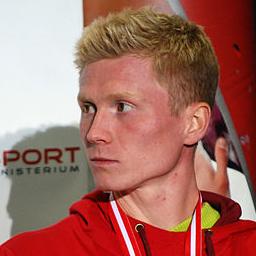
Age: 21